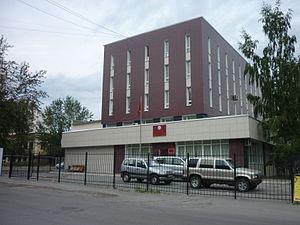
Ceci est une liste des représentations diplomatiques en Russie. En tant que plus grand pays du monde, membre permanent du Conseil de sécurité des Nations Unies, puissance régionale en Europe et en Asie et principal État successeur de l'Union soviétique, la Fédération de Russie accueille une importante communauté diplomatique dans sa capitale, Moscou. Moscou abrite 148 ambassades, de nombreux pays ont également des consulats généraux et des consulats dans tout le pays.